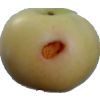
Label: Apple 6